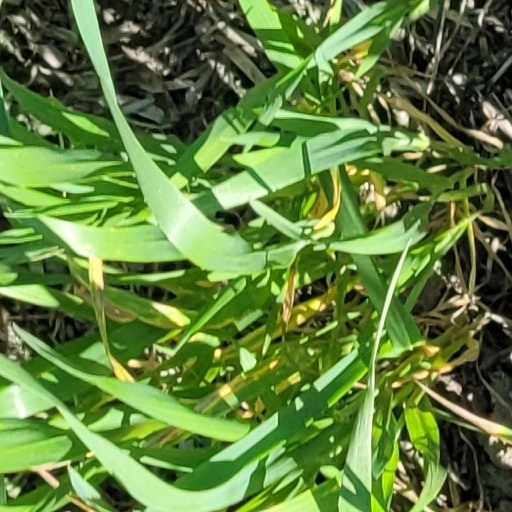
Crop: wheat